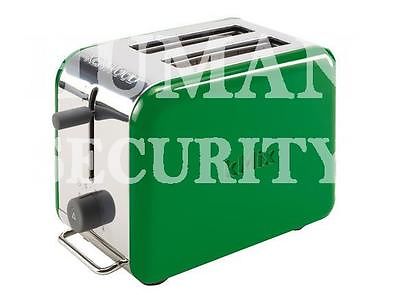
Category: toaster